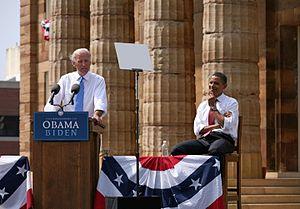
Joseph Robinette Biden, Jr, dit Joe Biden, né le 20 novembre 1942 à Scranton, est un homme d'État américain, vice-président des États-Unis de 2009 à 2017.